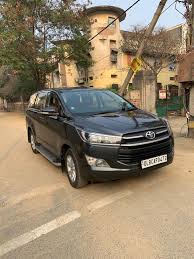
Label: noambulance